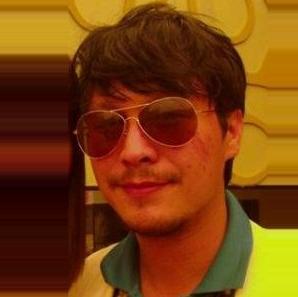
Age: 26